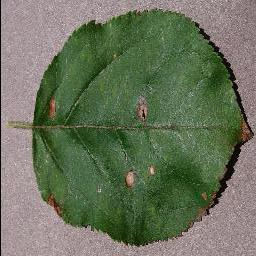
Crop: apple
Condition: black_rot